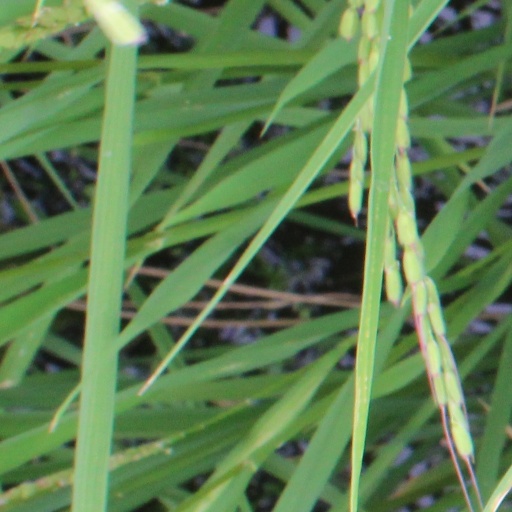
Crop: rice